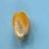
Maize quality: Good